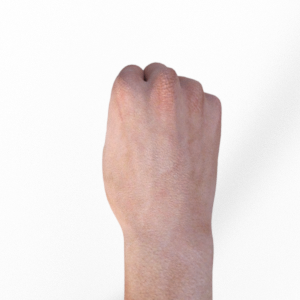
Label: rock